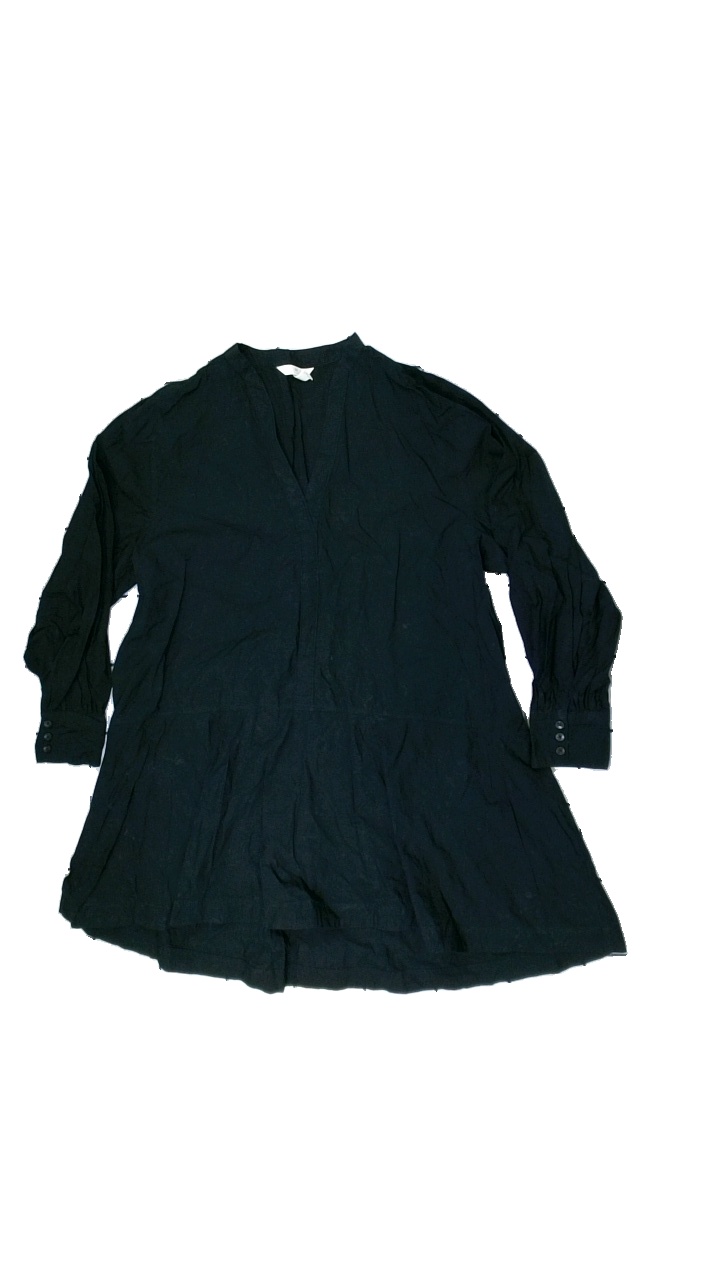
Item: Top (Ladies)
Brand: Logg (h&m)
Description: Black women's top from LOGG by H&M, size L. Okay condition but dirty and covered in fur.
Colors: Black
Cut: Regular
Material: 100% cotton
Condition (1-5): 3
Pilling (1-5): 5
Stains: Major
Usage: Recycle
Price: <50